Leopold IV, Duke of Austria

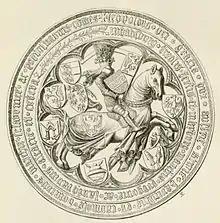
Seal of Leopold IV of Austria

Leopold IV of Austria (1371 – June 3, 1411), Duke of Further Austria, was an Austrian Habsburg Duke of the "Leopoldinian Line", known as "the Fat".